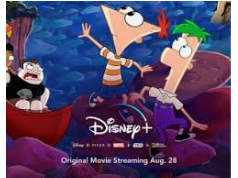
Portrait style: Cartoon Portrait